Redshift

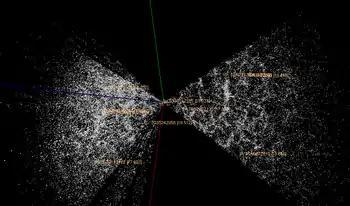
Rendering of the 2dFGRS data

With advent of automated telescopes and improvements in spectroscopes, a number of collaborations have been made to map the universe in redshift space. By combining redshift with angular position data, a redshift survey maps the 3D distribution of matter within a field of the sky. These observations are used to measure properties of the large-scale structure of the universe. The Great Wall, a vast supercluster of galaxies over 500 million light-years wide, provides a dramatic example of a large-scale structure that redshift surveys can detect.